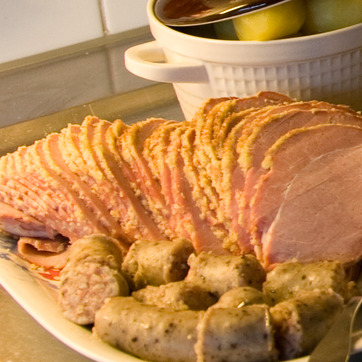
Material: food